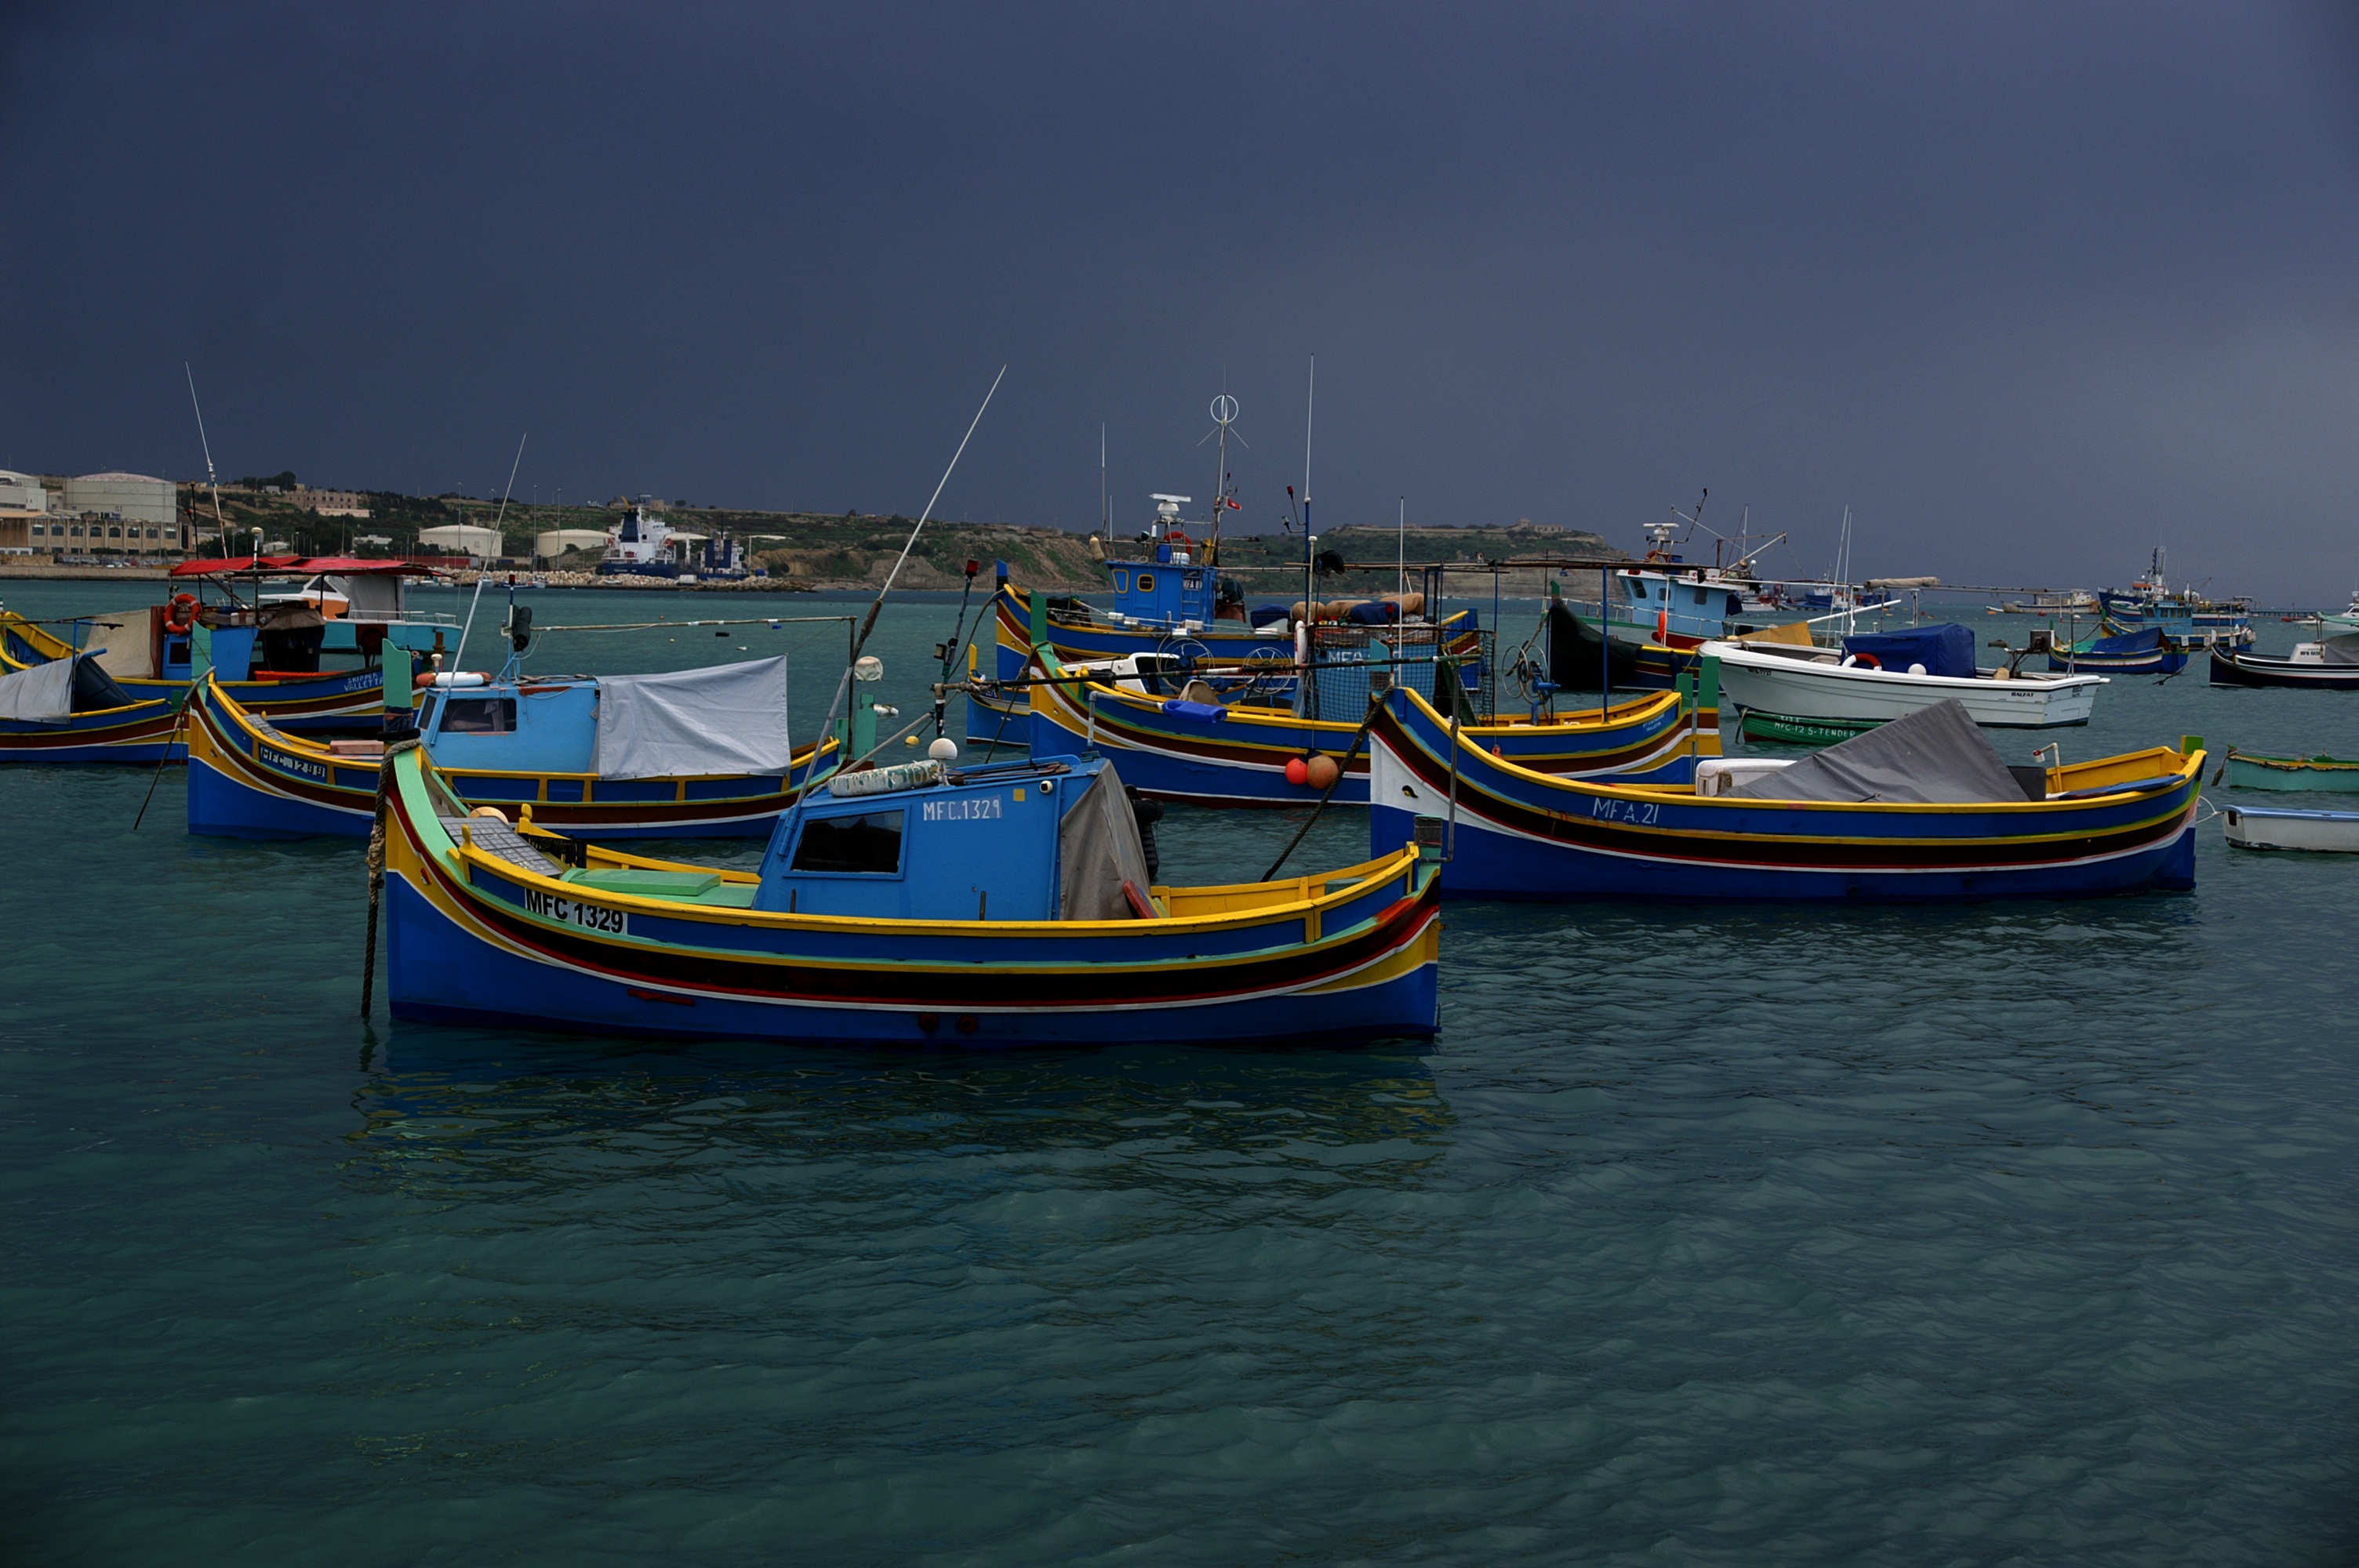
sea, coast, boat, vehicle, bay, harbor, marina, port, sailboat, boating, boats, malta, watercraft, fishing vessel, squall line, masaxlokk, watercraft rowing